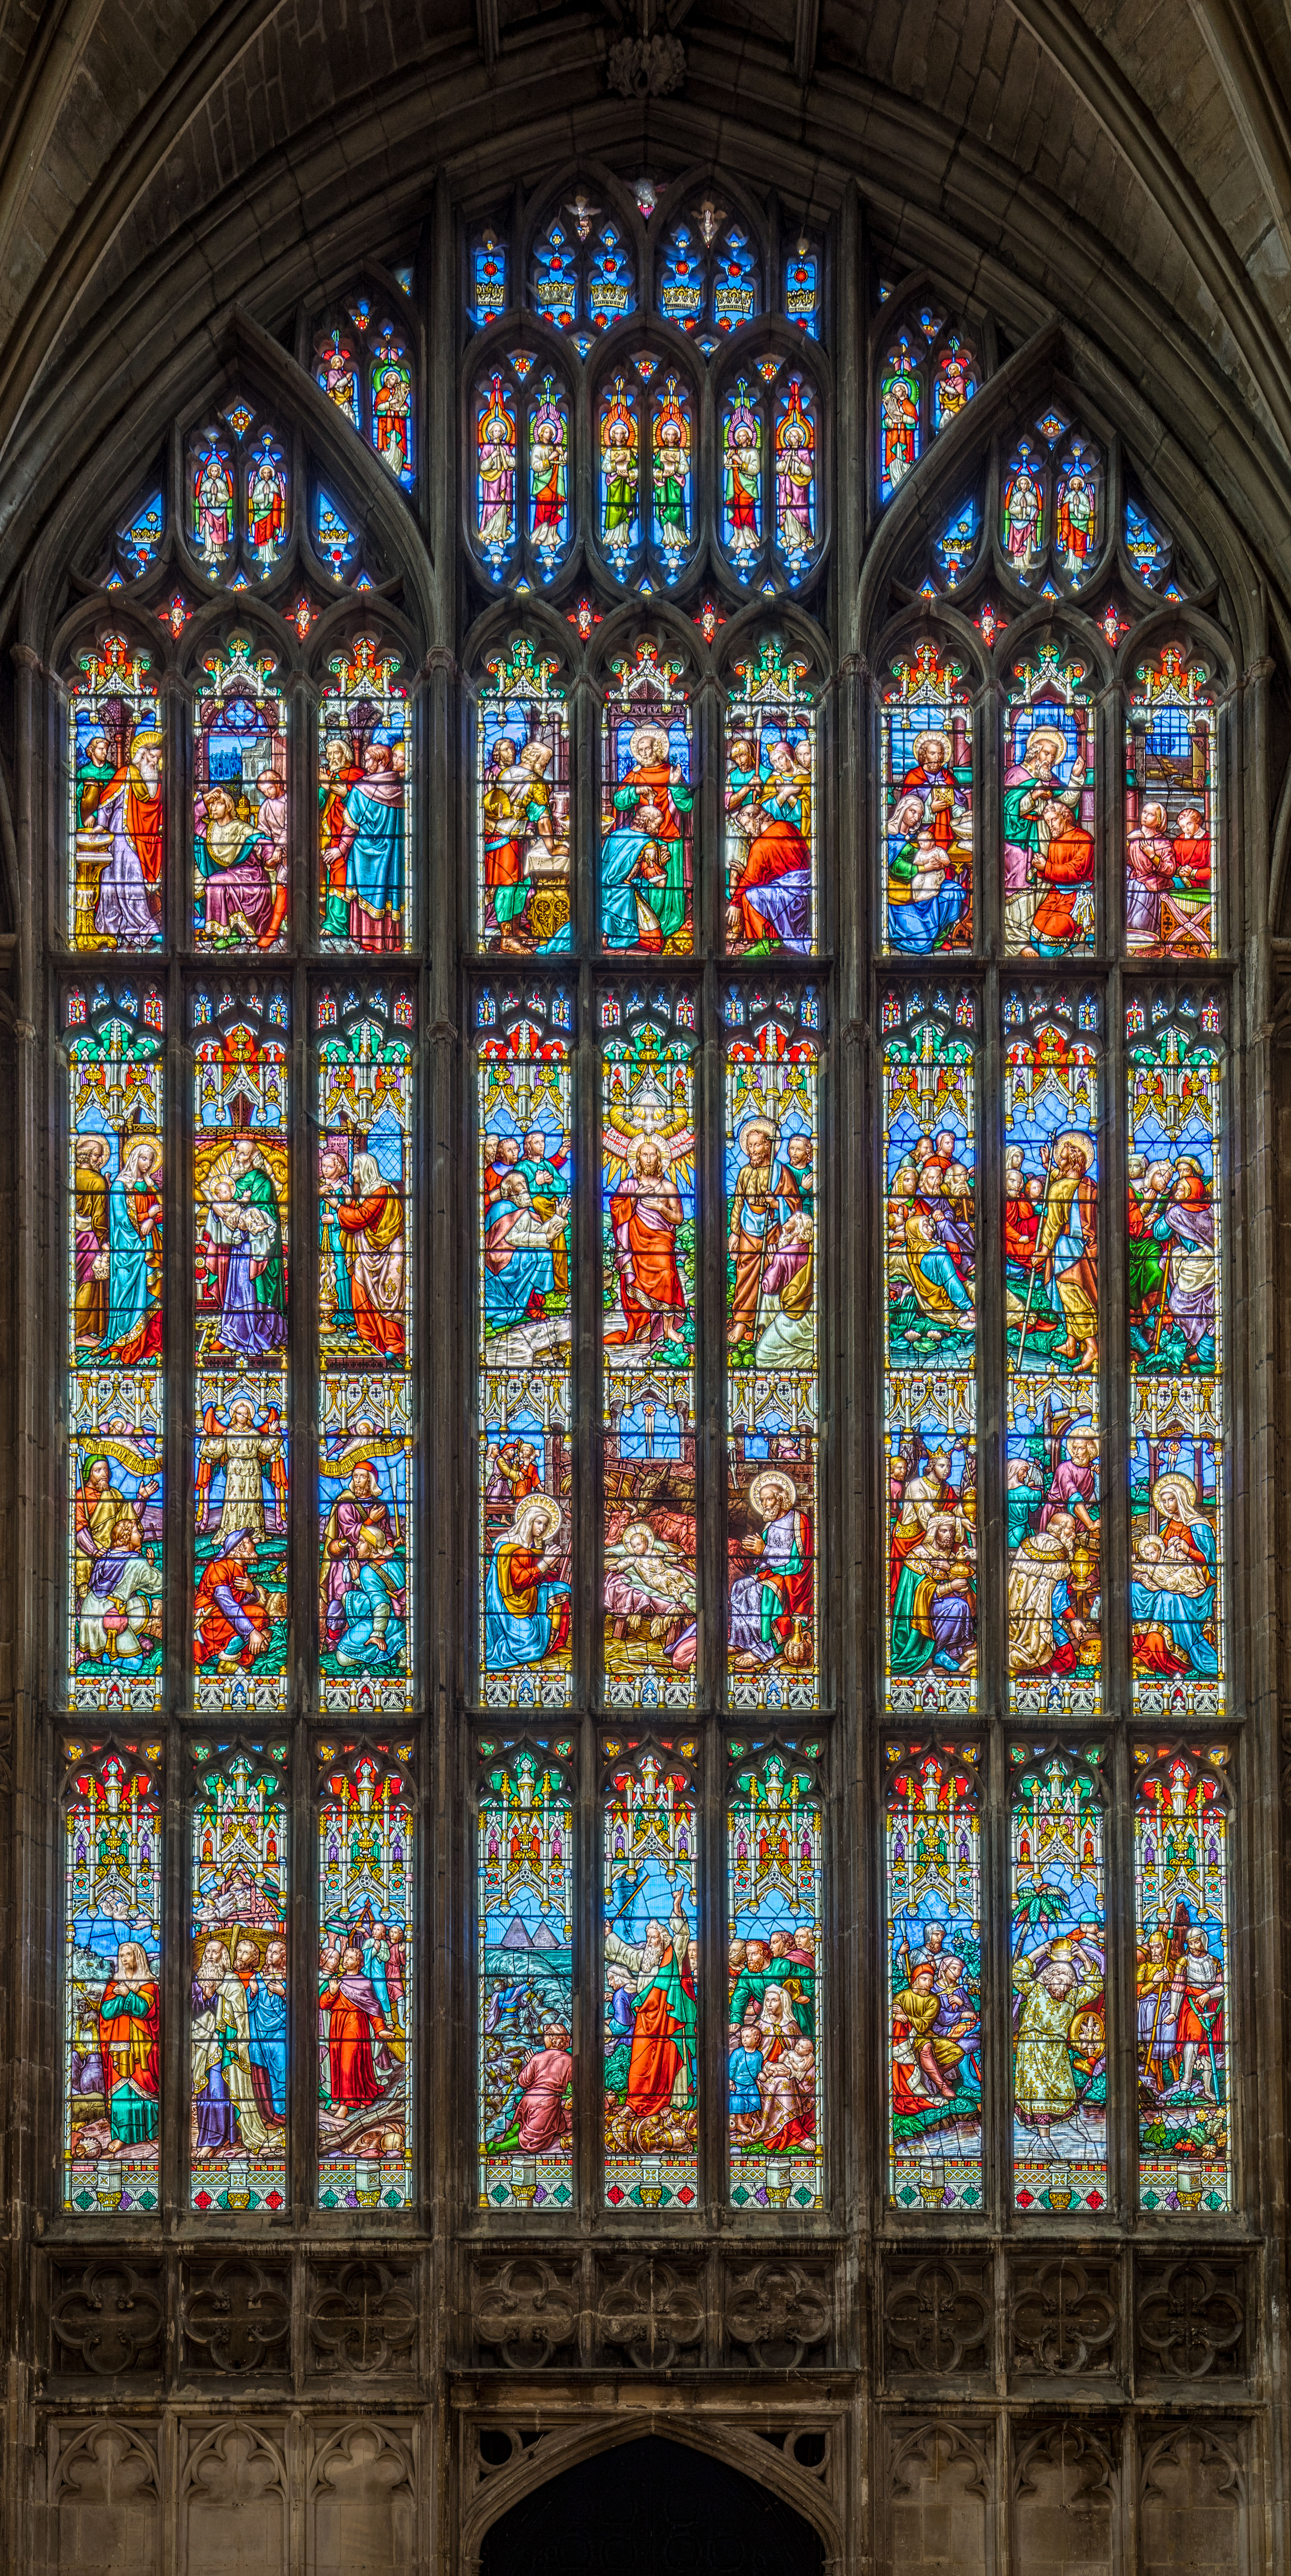
architecture, interior, window, glass, building, old, photo, church, cathedral, historic, material, stained glass, england, free, west, inside, cool image, symmetry, stock, british, beautiful, stainedglass, image, european, pretty, pp5182, 4k, 8k, uhd, english, pritty, stained, minster, abbey, gloucestercathedral, gloucester, i, westwindow, daylighting